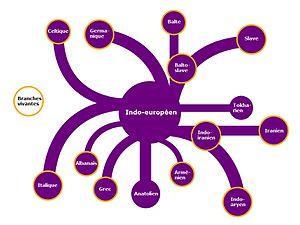
Schéma simplifié des branches de la famille des langues indo-européennes. Légende en français. Modifié d'après File:Indoeuropäisch.jpg.
Une famille de langues est un ensemble de langues apparentées qui ont évolué par transmission de génération en génération de locuteurs à partir d'une langue ancestrale commune. On parle de parenté généalogique ou génétique pour désigner ce type de relation ; le terme n'implique pas de parenté biologique entre les locuteurs des langues en question. La notion repose sur une analogie de l'évolution des langues avec celle des organismes vivants, selon le modèle de l'arbre généalogique. L'établissement de ces parentés est un objet essentiel de la linguistique historique.